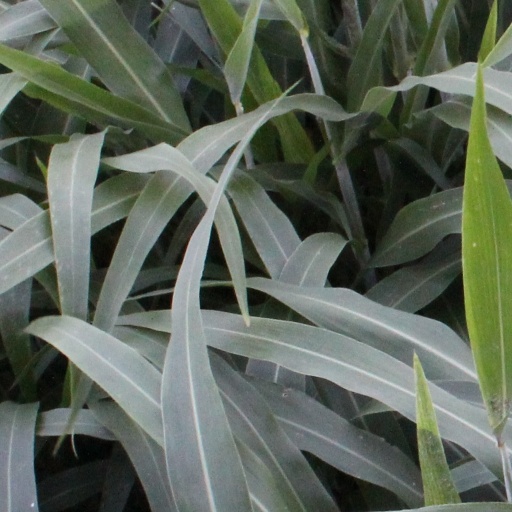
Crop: sorghum